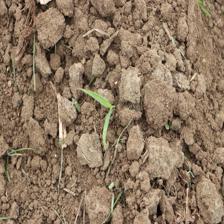
Label: Sorghum